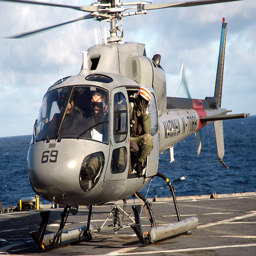
a helicopter is sitting on a runway on a boat
A helicopter spins up its blades on the deck of am aircraft carrier.
A person is leaning out the door of a helicopter.
A helicopter is landing on a battle ship.
A helicopter sitting on top of an aircraft.